Géza Röhrig

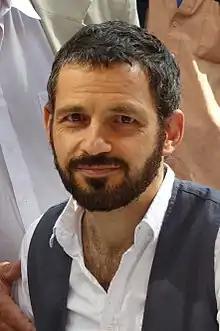

Géza Röhrig (May 11, 1967) is a Hungarian actor and poet. He is best known for his role in the 2015 film "Son of Saul", which won the Grand Prix at the 2015 Cannes Film Festival, the Golden Globe for Best Foreign Language Film and the Academy Award for Best Foreign Language Film.